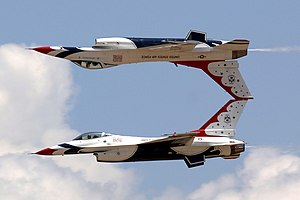
Kunstflyvning
U S Air Force Thunderbirds giver opvisning i flyveegenskaber.
Kunstflyvning er opvisningsflyvning og udføres som regel i mindre flyvemaskiner. Der fremstilles særligt manøvredygtige fly specielt til flyopvisninger, men også fly til andre formål viser hvad de kan præstere til flyopvisninger, bl.a. veteranfly og militære fly.